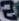
Number: 2